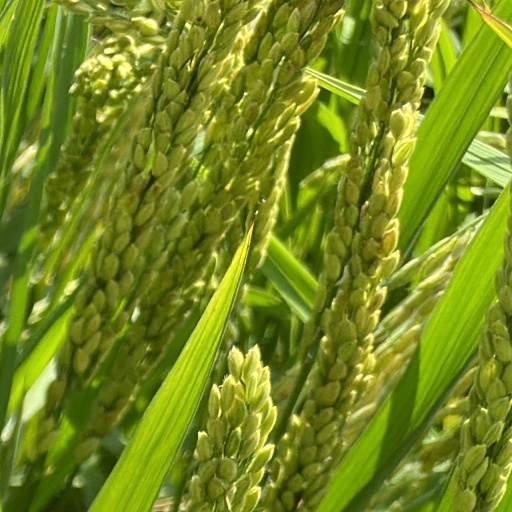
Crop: rice